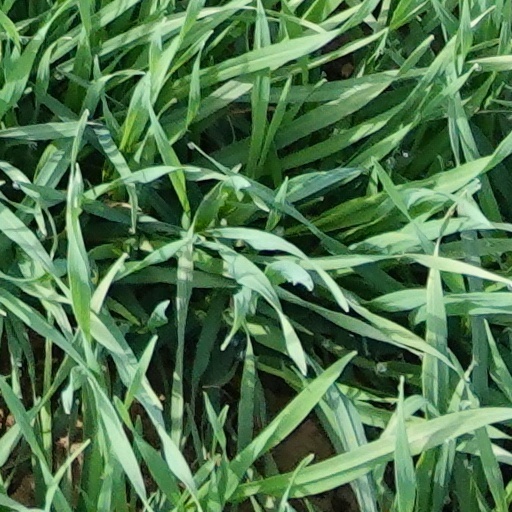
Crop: wheat